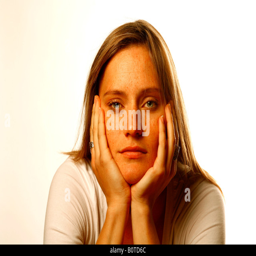
a portrait of a natural looking beautiful young woman